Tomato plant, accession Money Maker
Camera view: tilt-top (135 deg); turntable rotation: 270 degrees
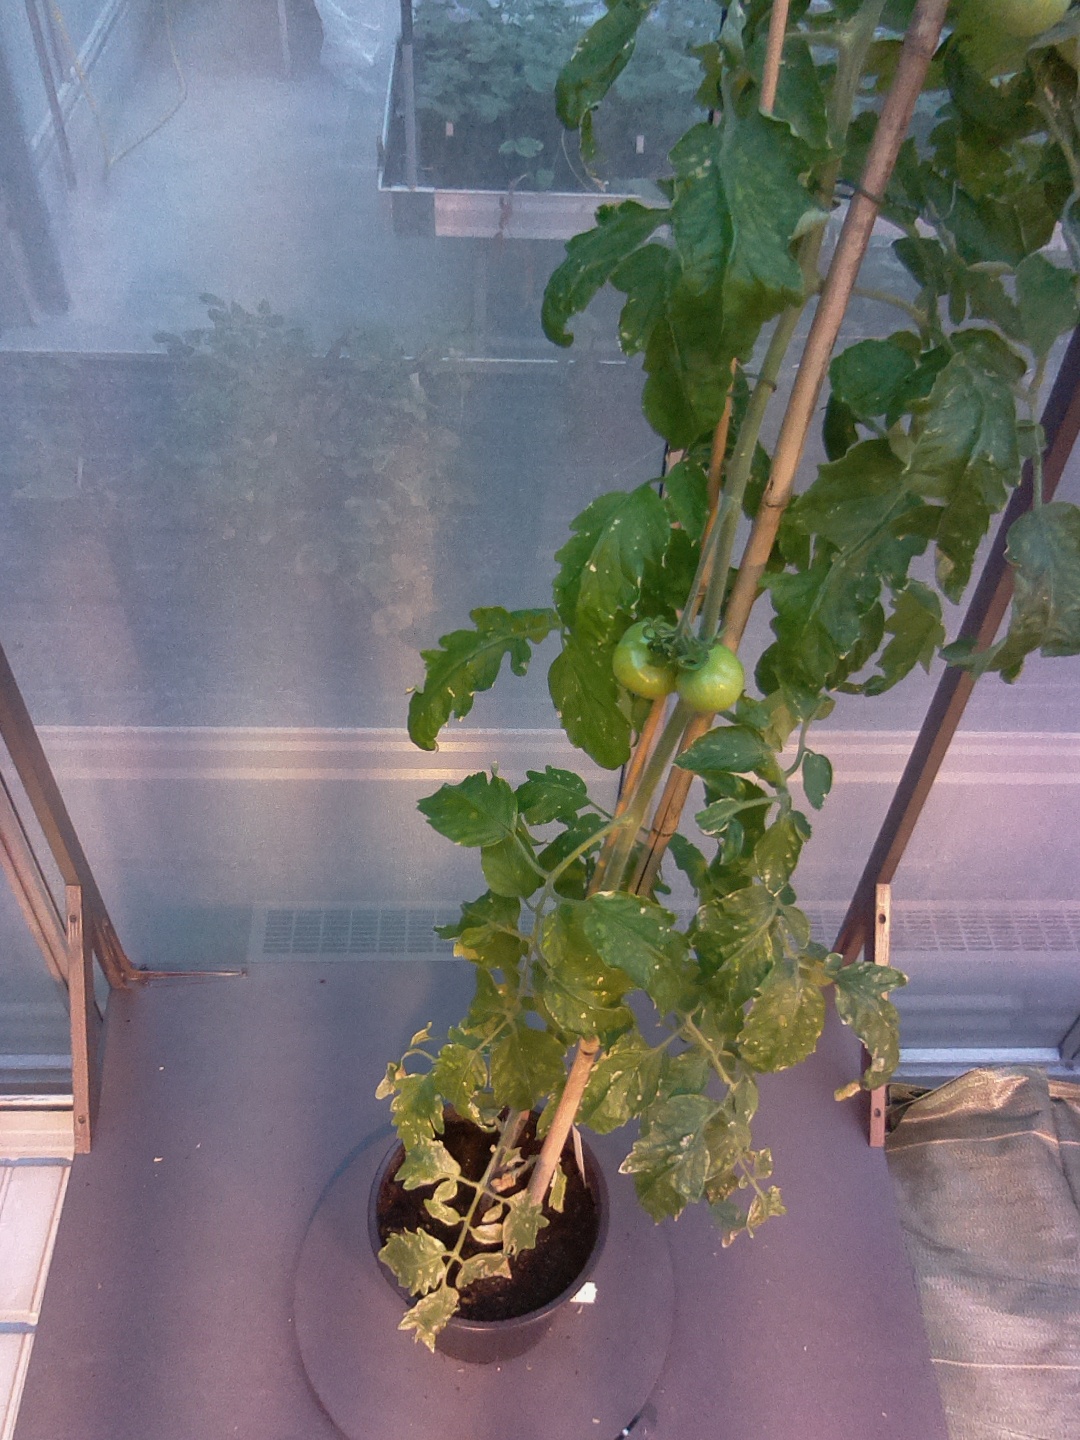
BBCH growth stage 76: 60%-70% of final fruit size